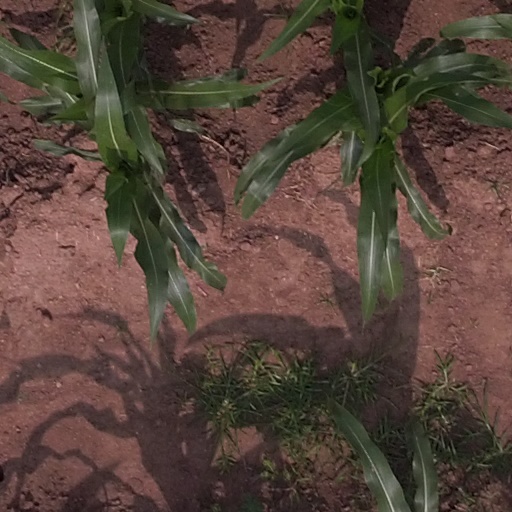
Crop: maize; corn